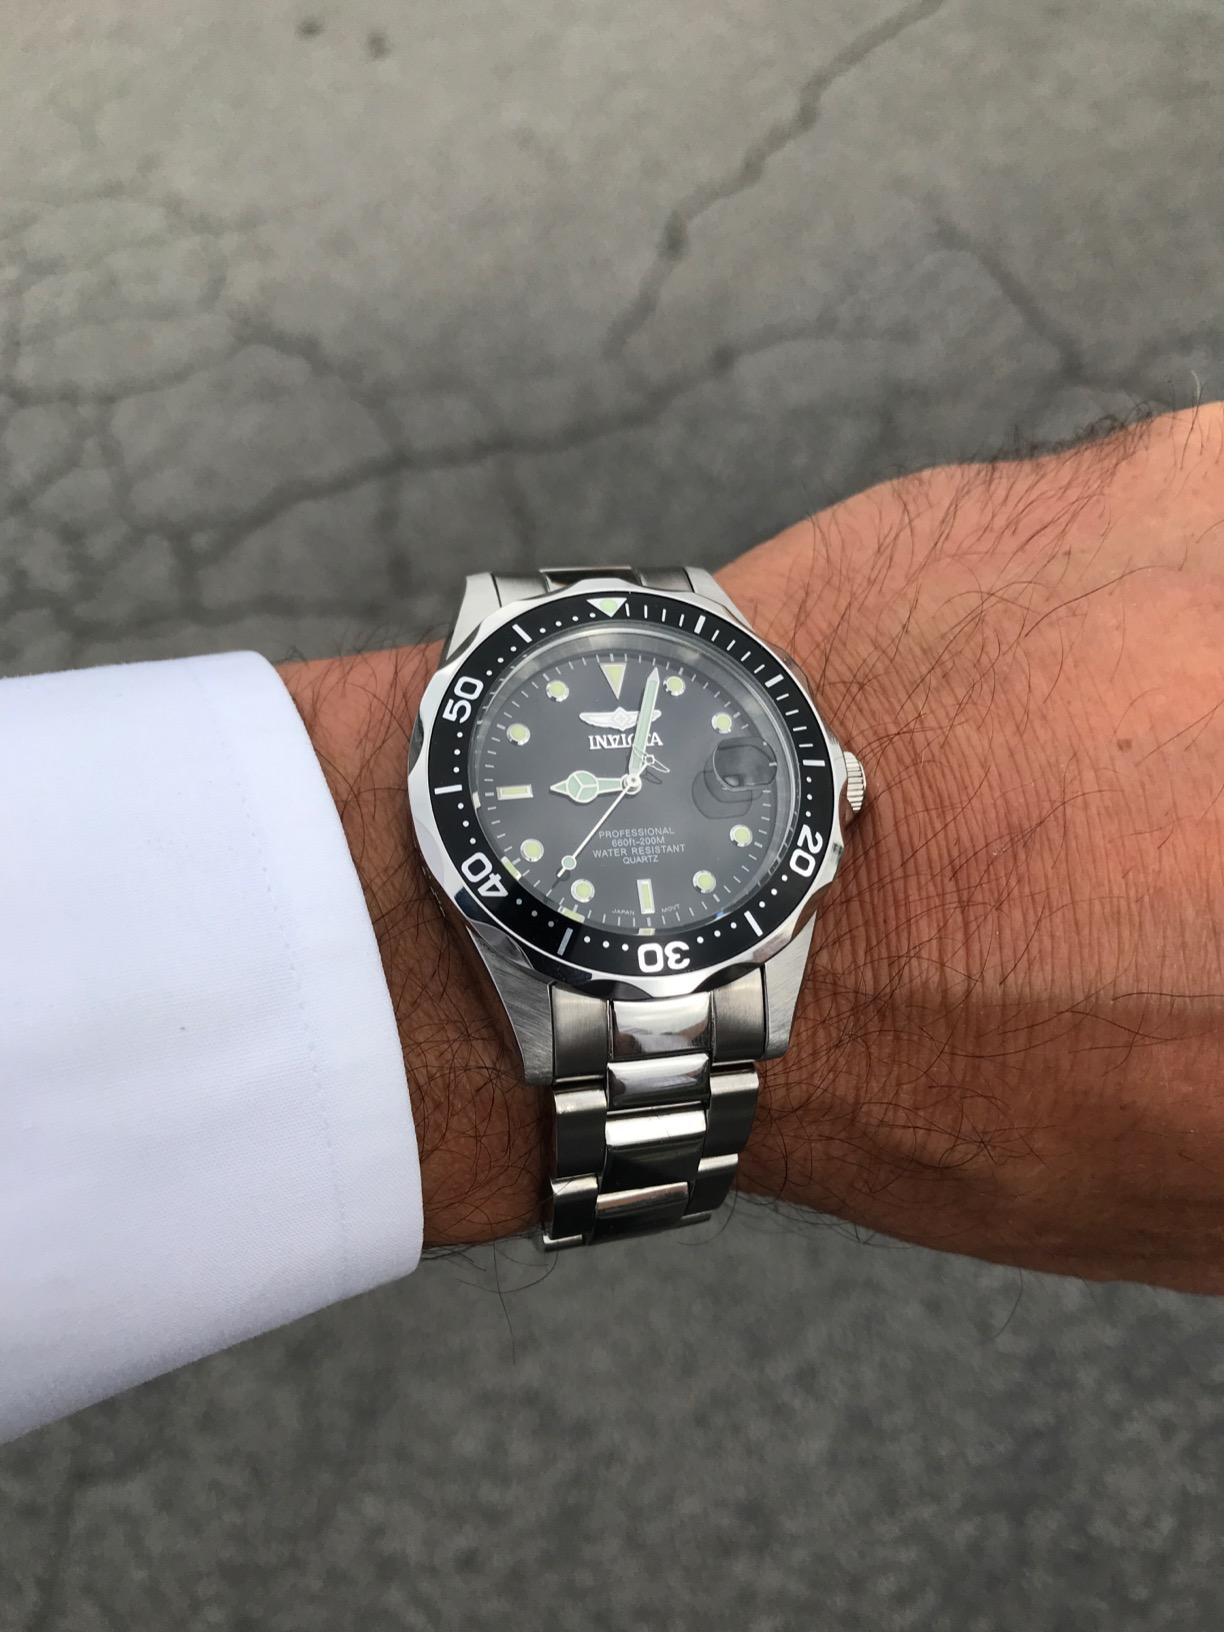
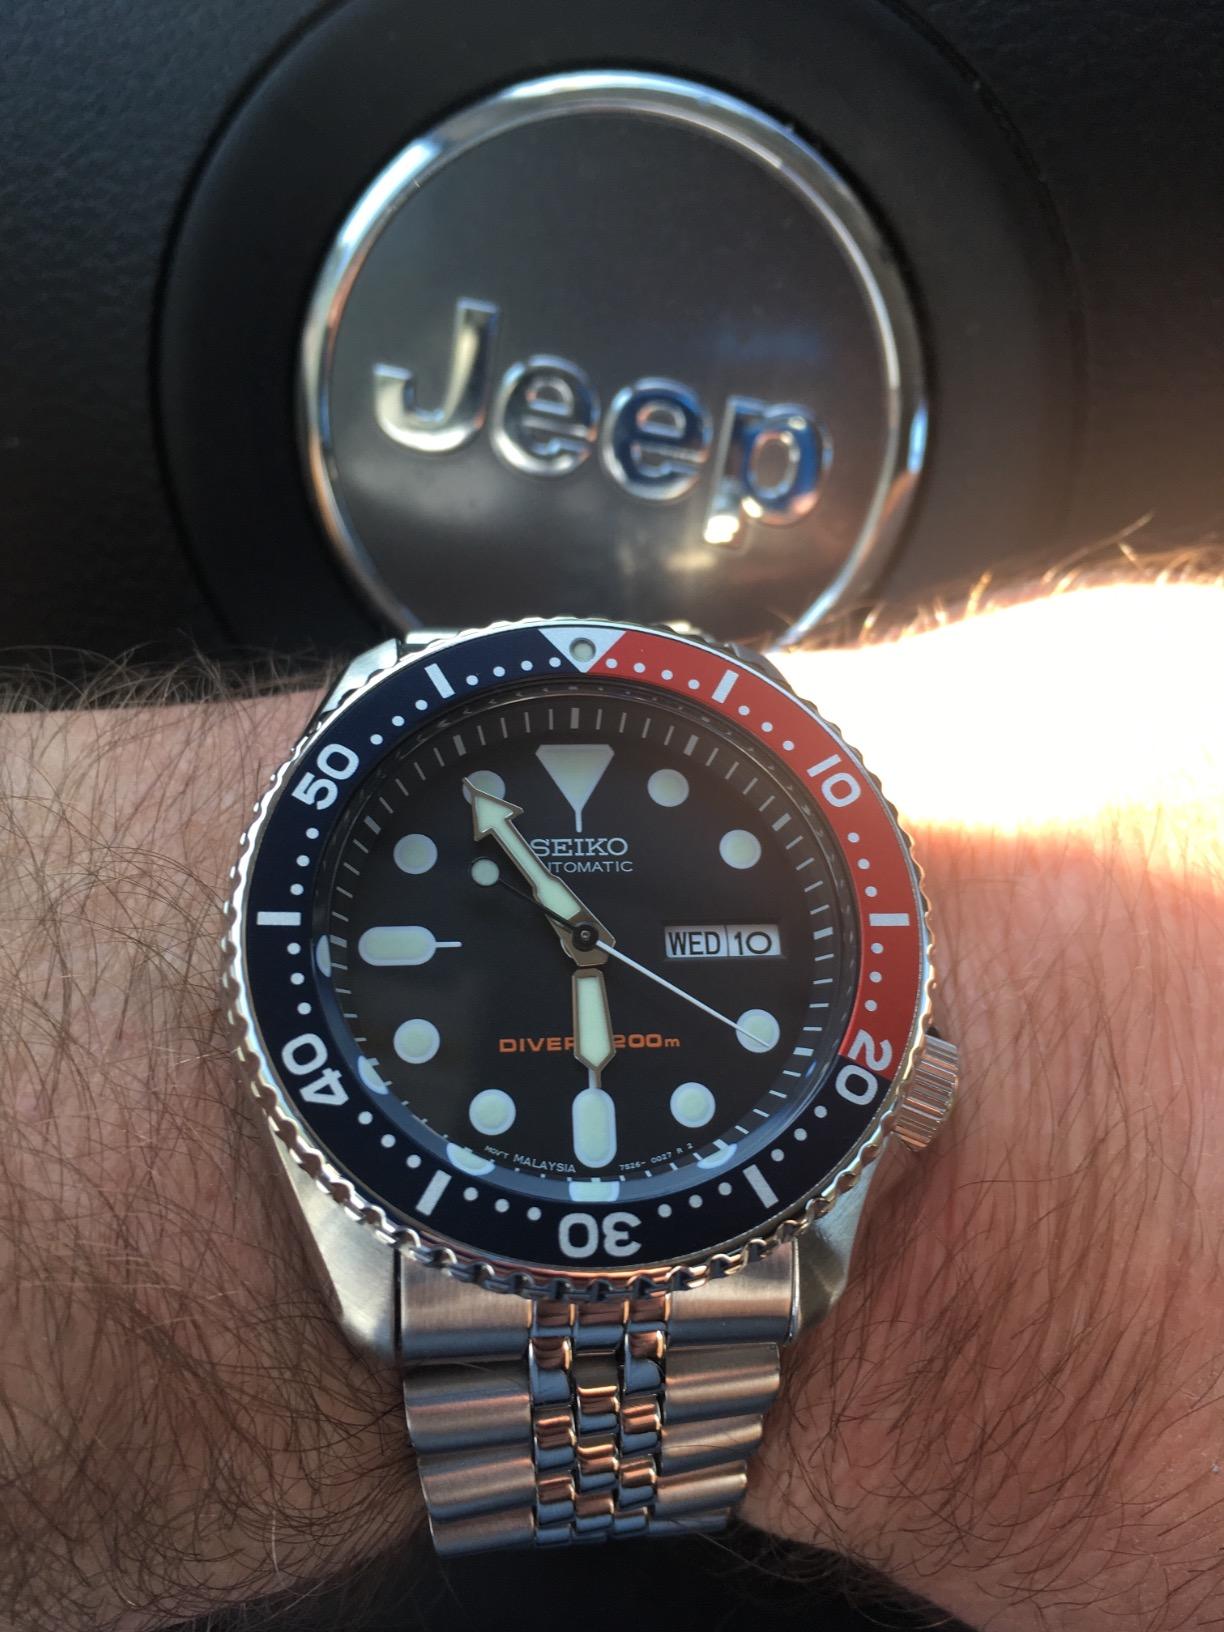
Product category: accessories_watch
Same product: no